Adventure in Time

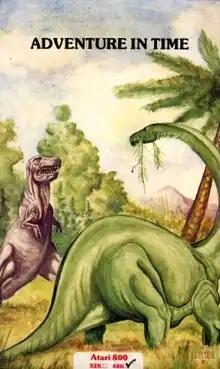

Adventure in Time is a text adventure written by Paul Berker for the Apple II. It was published in 1981 by Phoenix Software, followed by a version for Atari 8-bit computers in 1983.